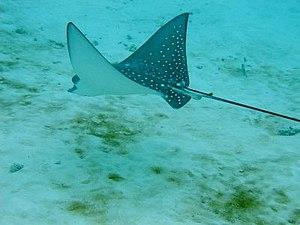
2002 François Battail Raie léopard juvénile photographiée aux Maldives dans 1,5 mètre d'eau
Aetobatus est un genre de raies de la famille des Myliobatidae.
La Raie léopard ou Aigle de mer-léopard est une espèce de poissons cartilagineux de la famille des Myliobatidae qui se rencontre dans les zones tropicales et subtropicales.
Les Néosélaciens, ou Neoselachii, sont une sous-classe de poissons.
Voici les listes des espèces de poissons de mer et d'eau douce signalées en Guyane. Certaines espèces classées en poissons de mer peuvent se retrouver dans les fleuves ou les marais, mais effectuent une partie de leur cycle en mer.